Meles Zenawi

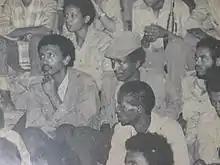
Meles (far right) sitting next to Bereket Simon in a 1970s political meeting

The TPLF was one of the armed groups struggling against the Derg, the junta which led Ethiopia from 1974 to 1991. Meles was elected member of the leadership committee in 1979 and chairman of the executive committee of TPLF in 1983. He was the chairperson of both the TPLF and the EPRDF. After the EPRDF assumed power at the end of the Ethiopian Civil War in 1991. He was president of the Transitional Government of Ethiopia during which he paved the way for Eritrea to secede from the country.